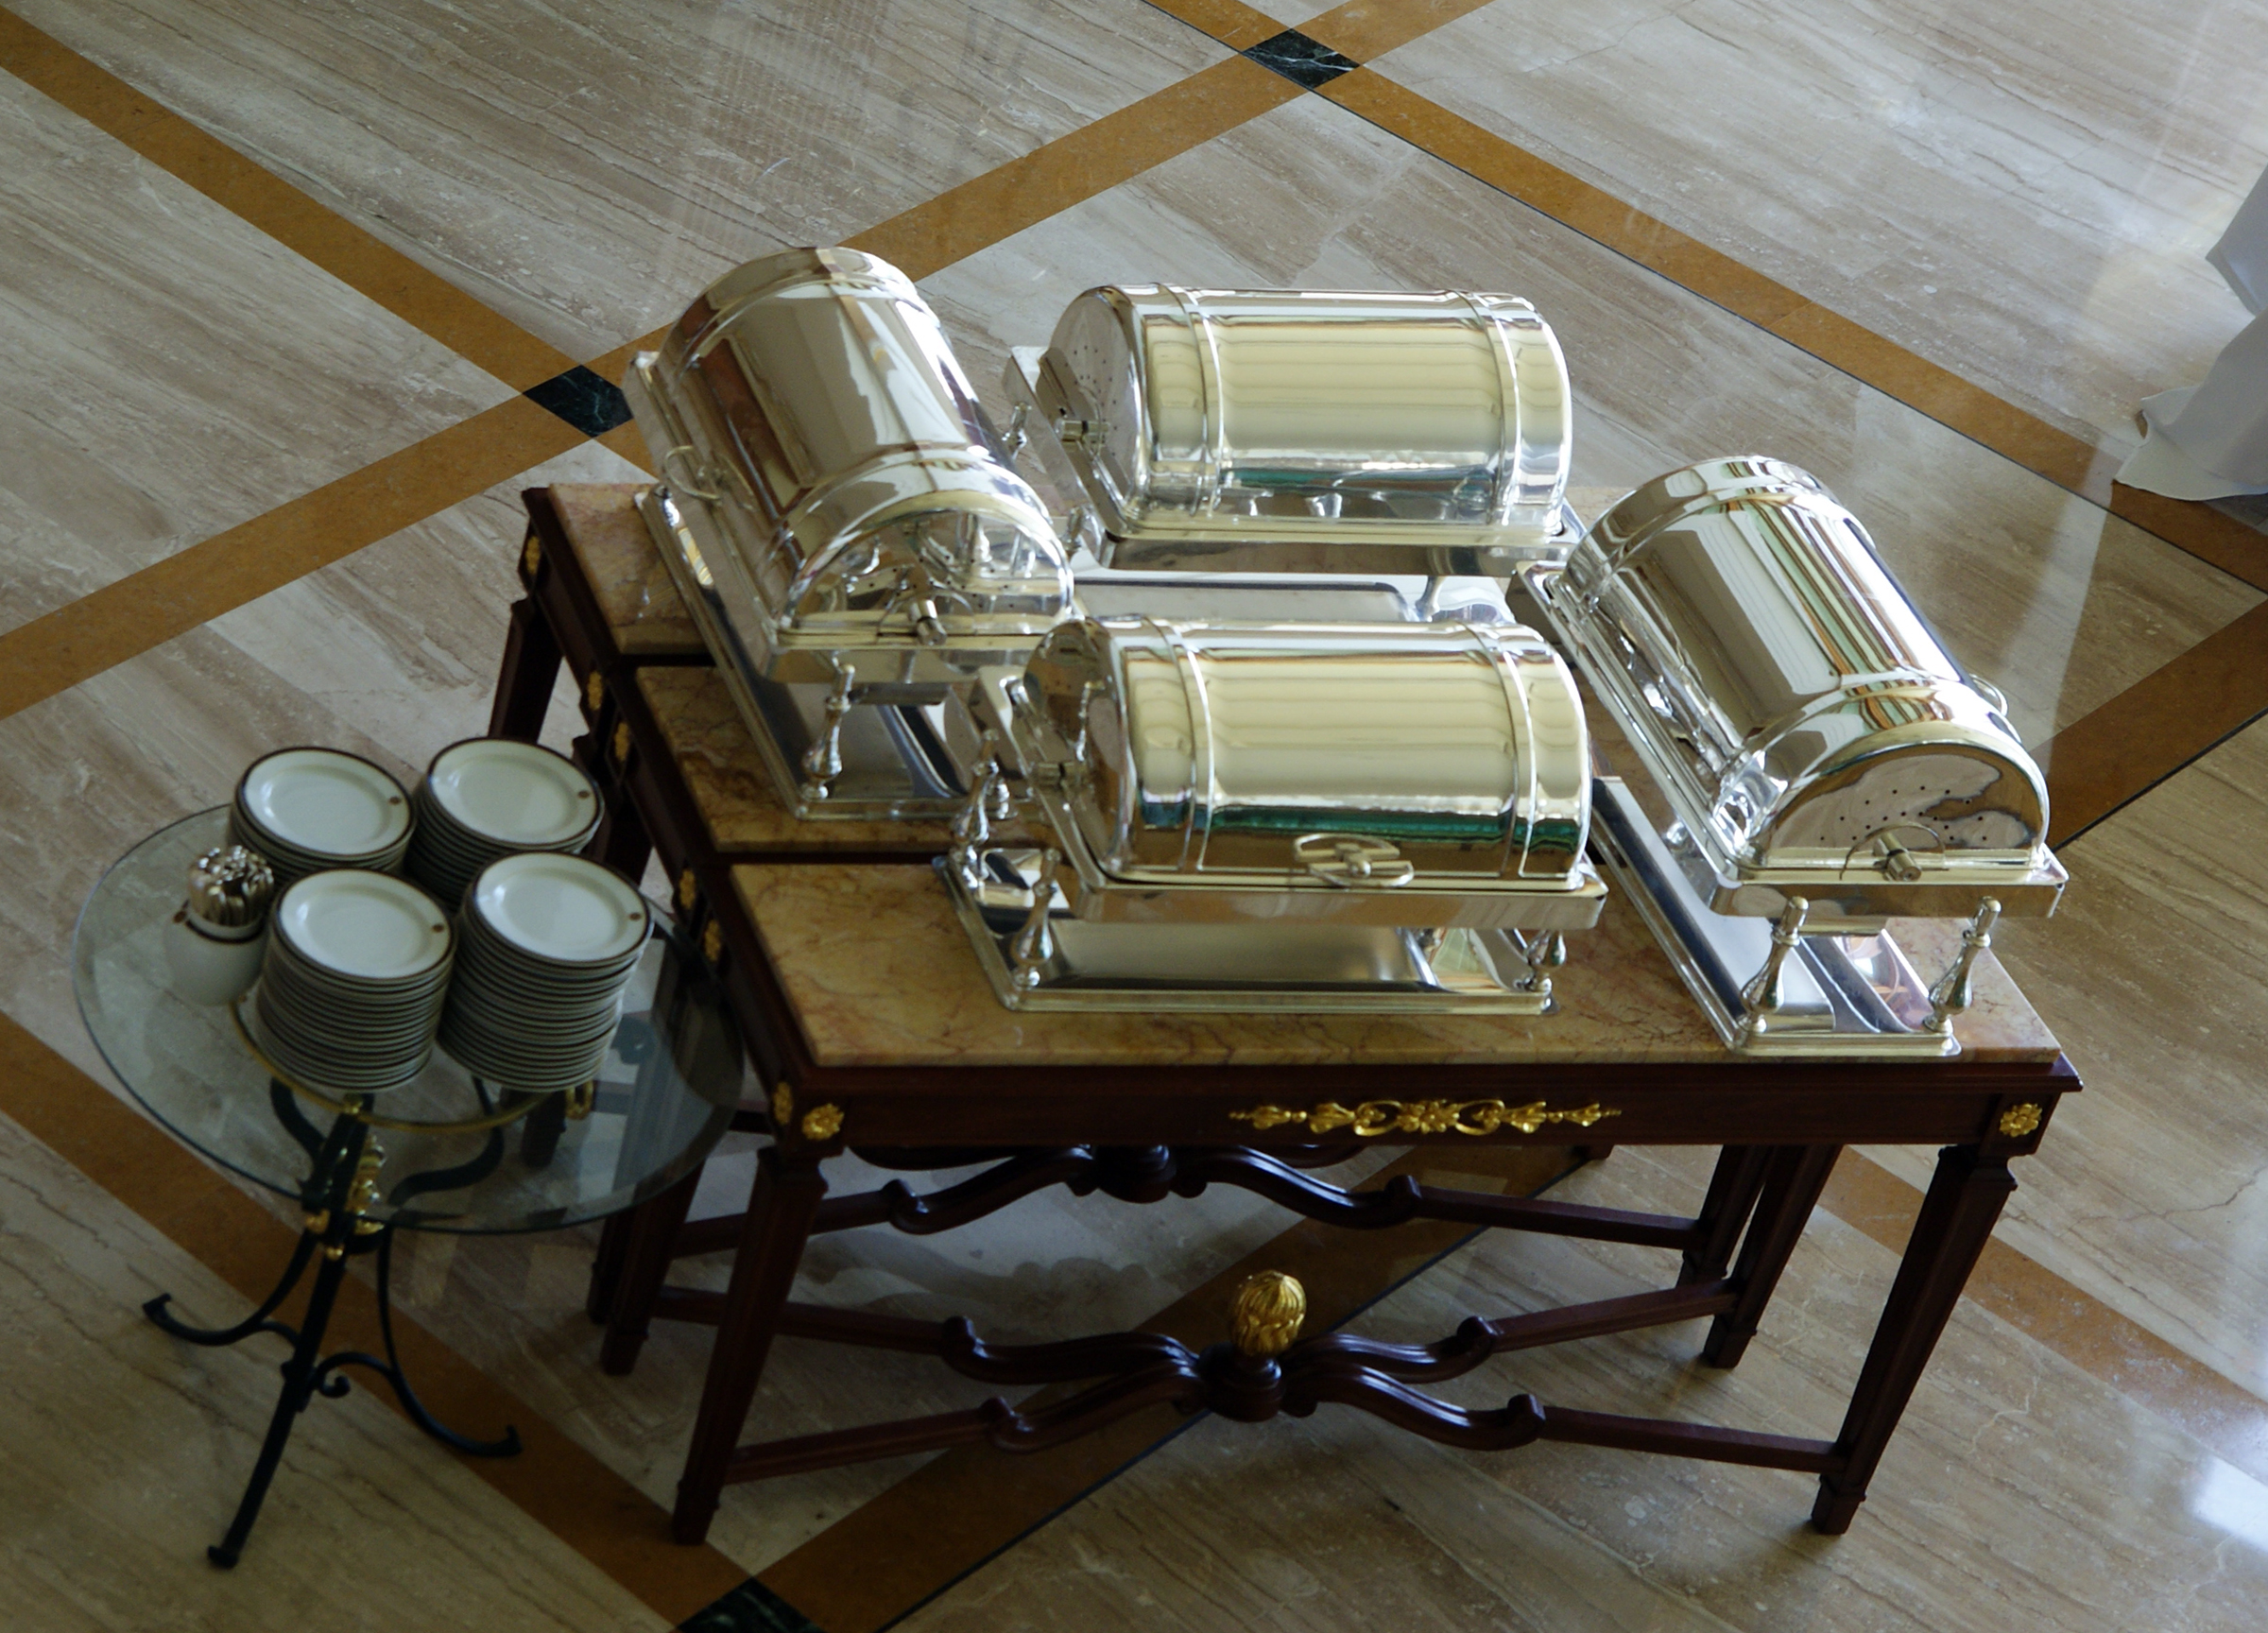
table, architecture, furniture, drum, art, drums, brunei